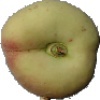
Label: peach_flat